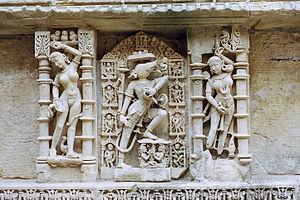
Sculpture de Vishnou à l'intérieur du Rani ki Vav, Patan, Gujarat
Patan est une ville de l'État du Gujarat en Inde, chef-lieu administratif du district de Patan. Elle était au Moyen Âge la capitale du Gujarat.